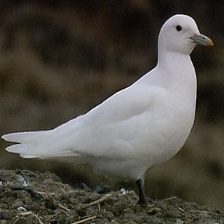
Species: IVORY GULL
Scientific name: PAGOPHILA EBURNEA